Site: brandenburg
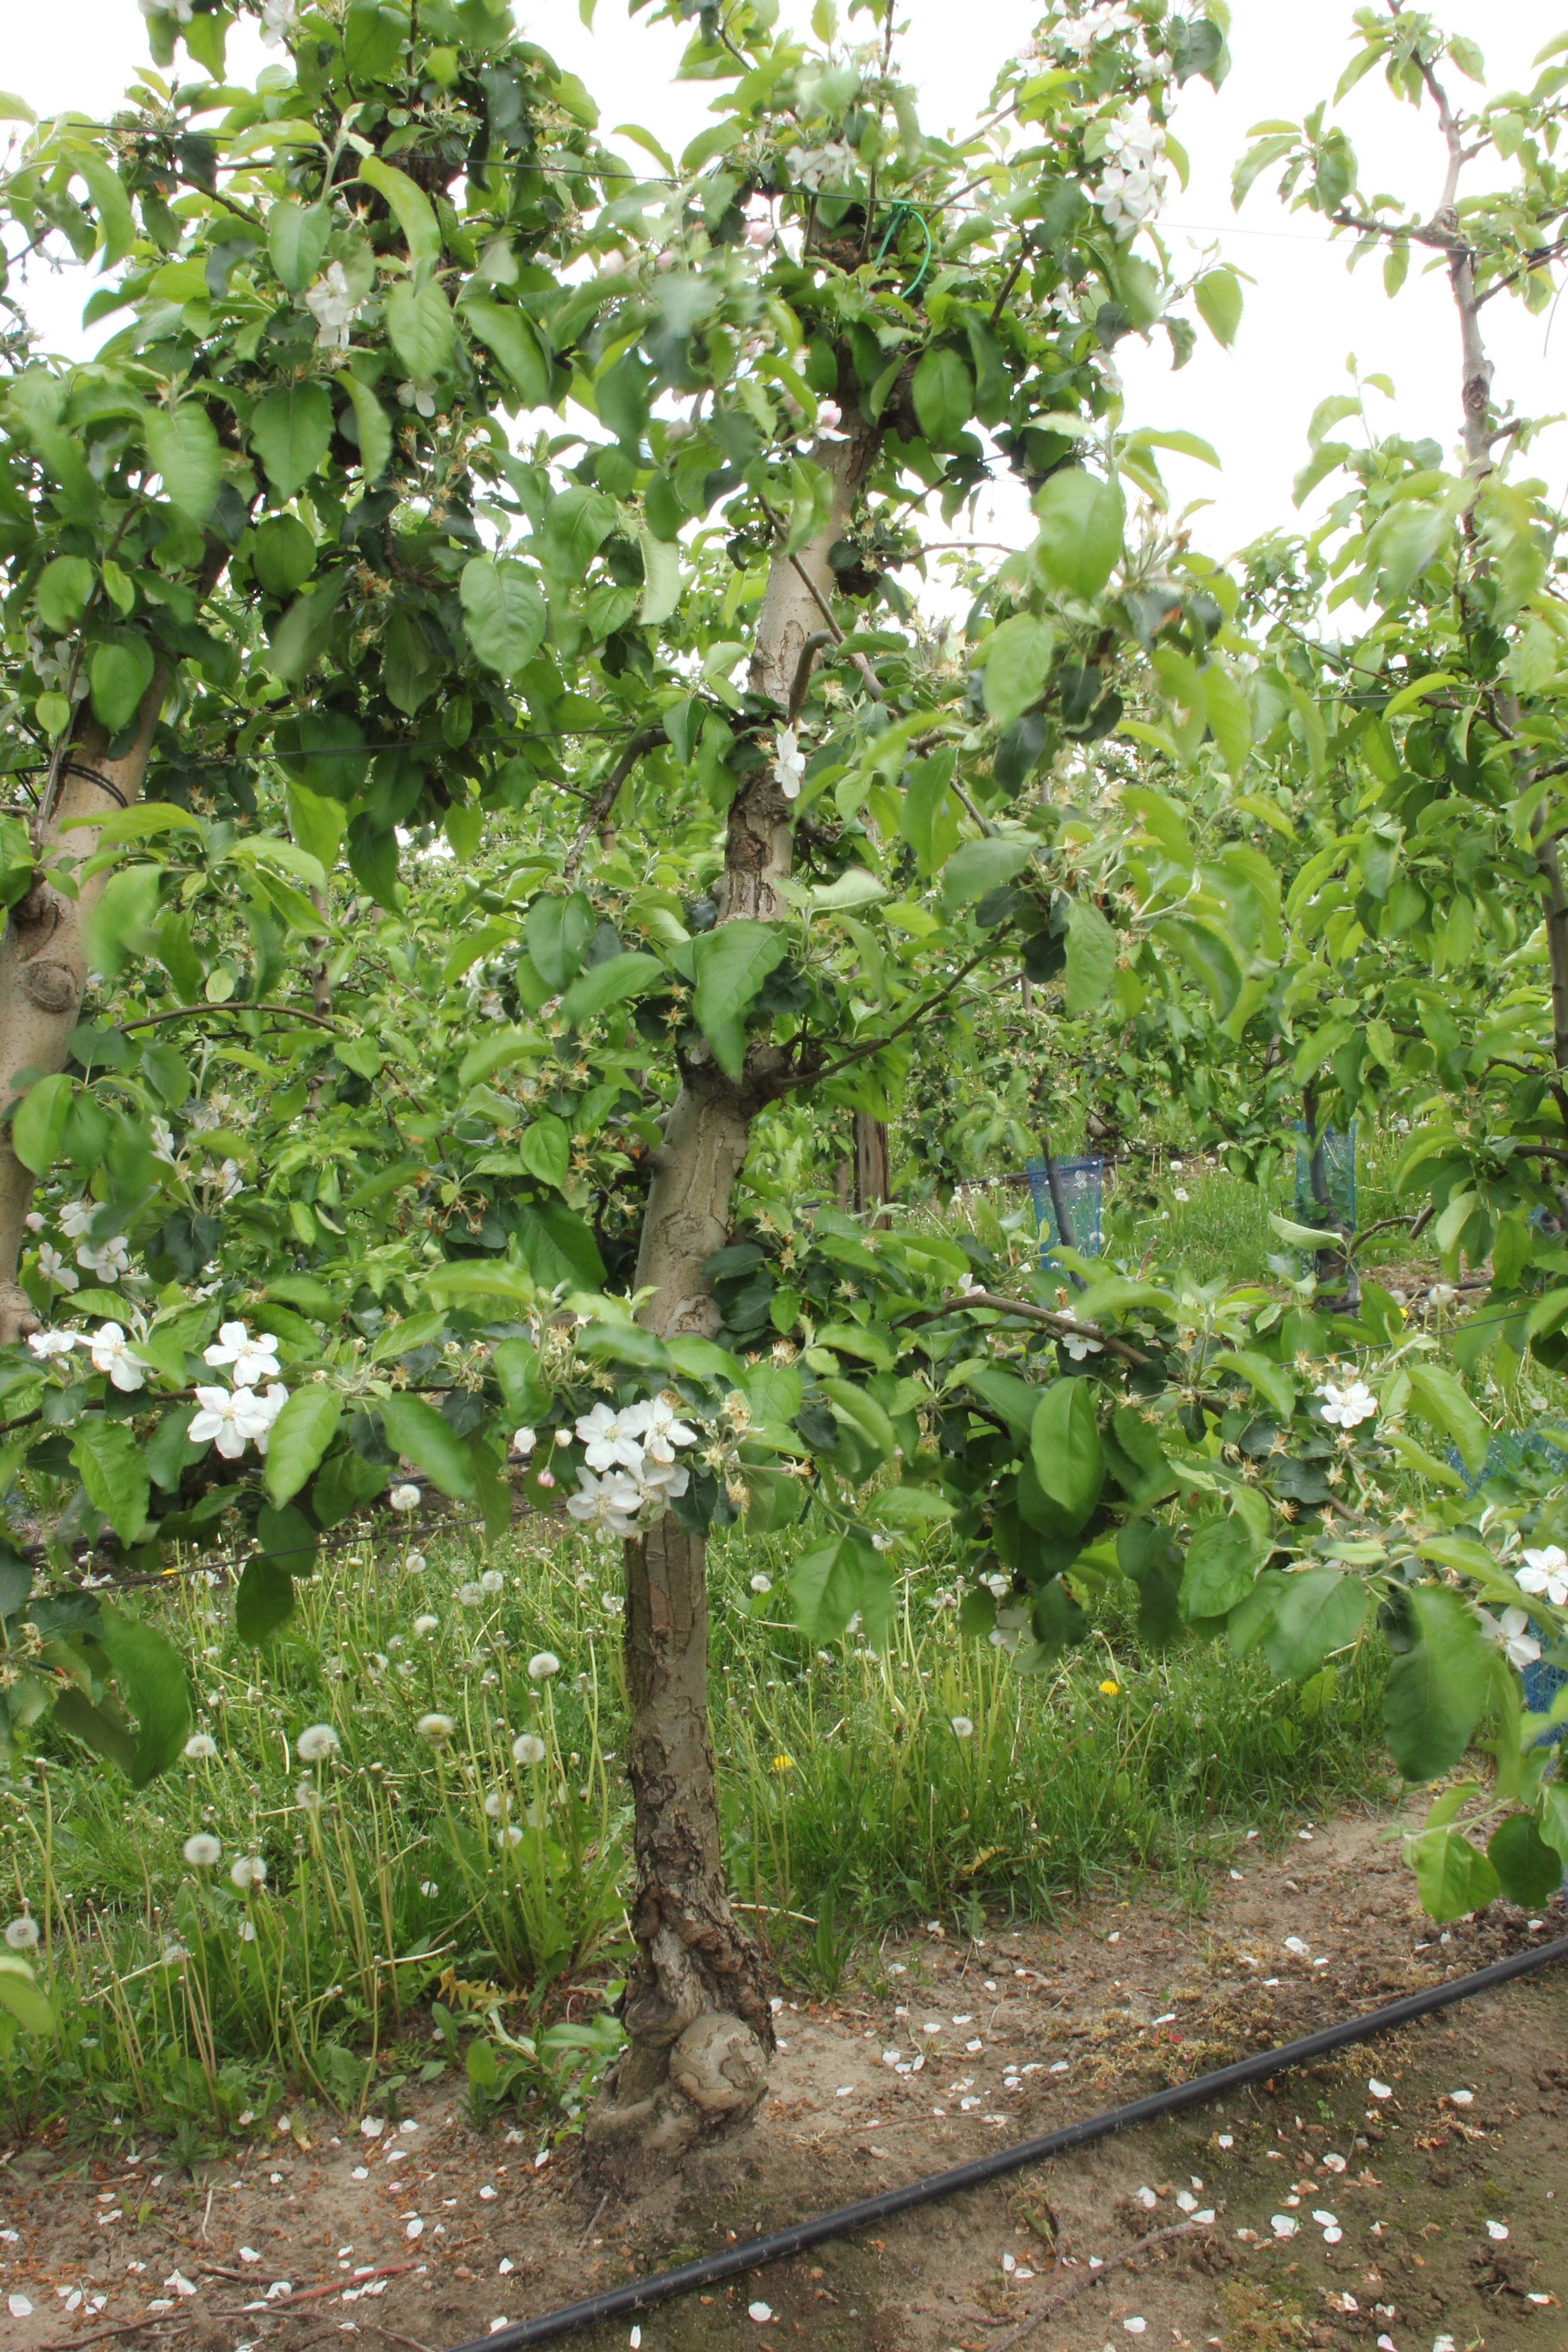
Growth stage (BBCH 67): Flowering